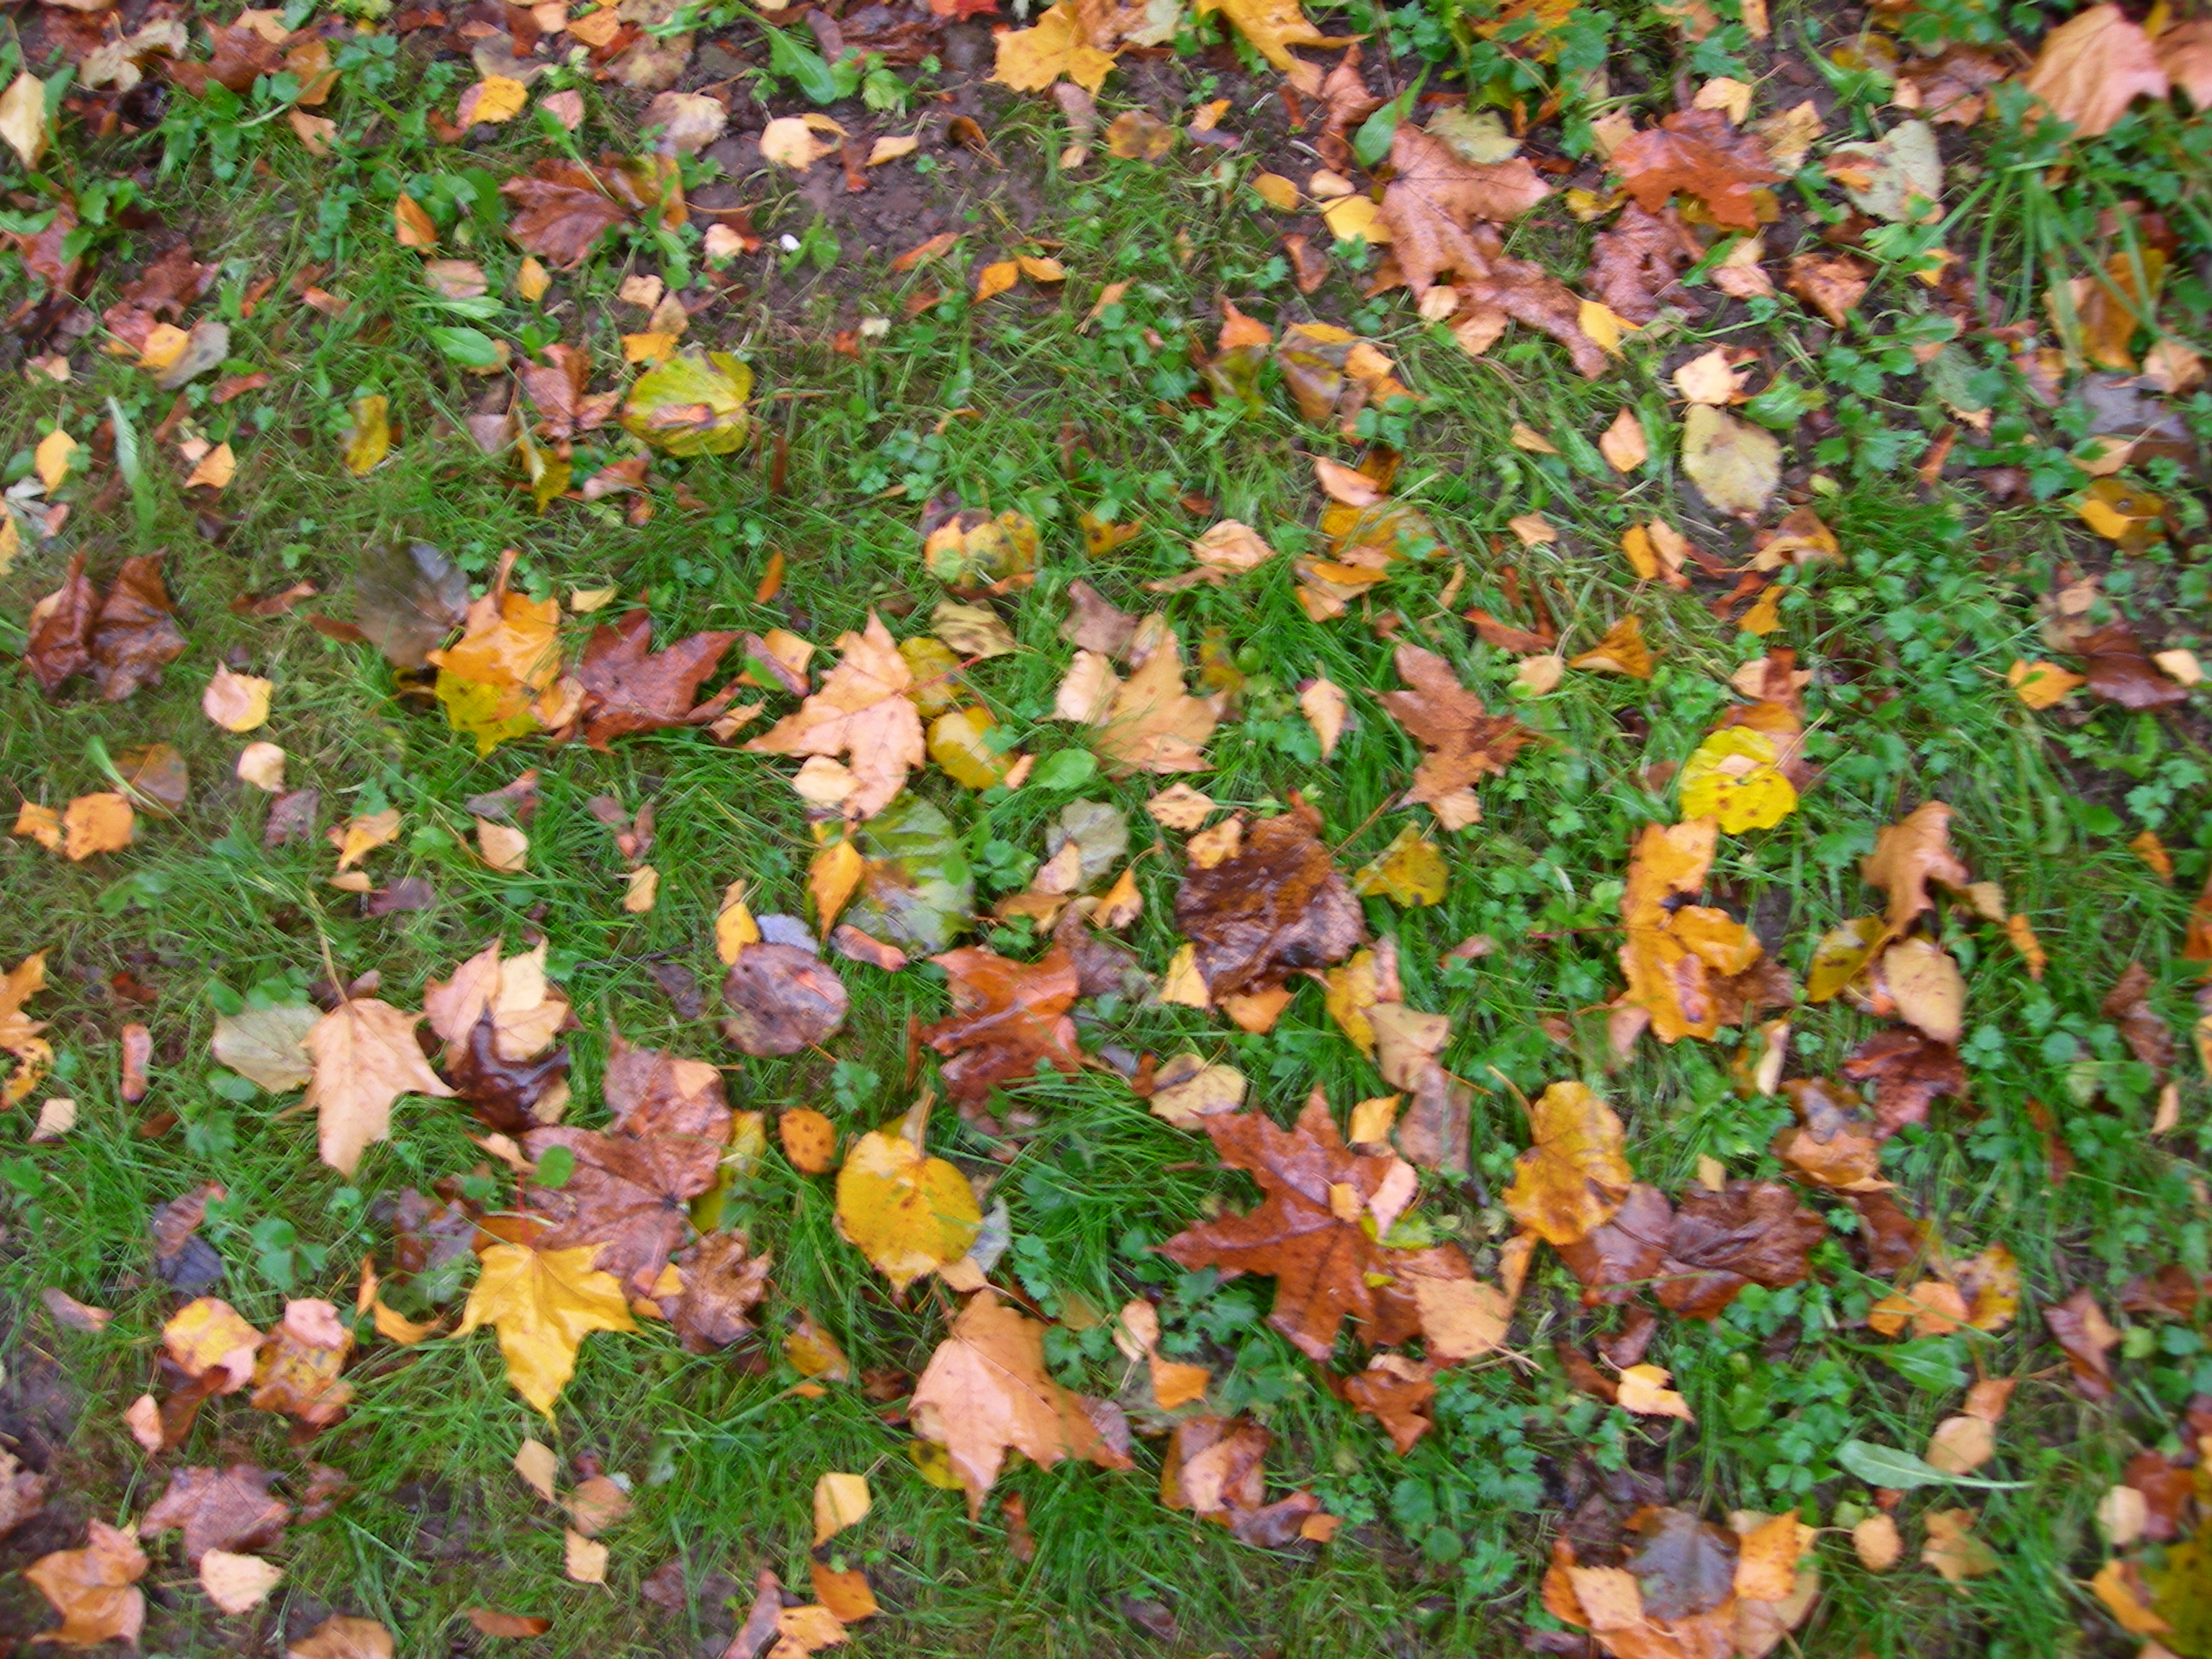
plant, lawn, leaf, flower, city, autumn, nikon, garden, flora, life, wildflower, shrub, groundcover, deciduous, moscow, russia, leave, 4seasons, flowering plant, annual plant, land plant